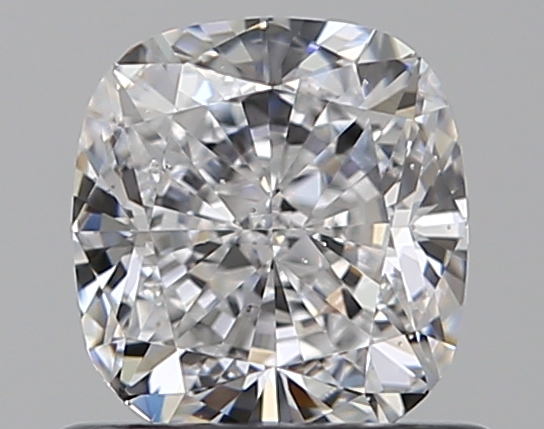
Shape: cushion
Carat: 0.78
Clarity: SI1
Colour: D
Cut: EX
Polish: EX
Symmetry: VG
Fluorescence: N
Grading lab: GIA
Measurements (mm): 5.4 x 5.03 x 3.4